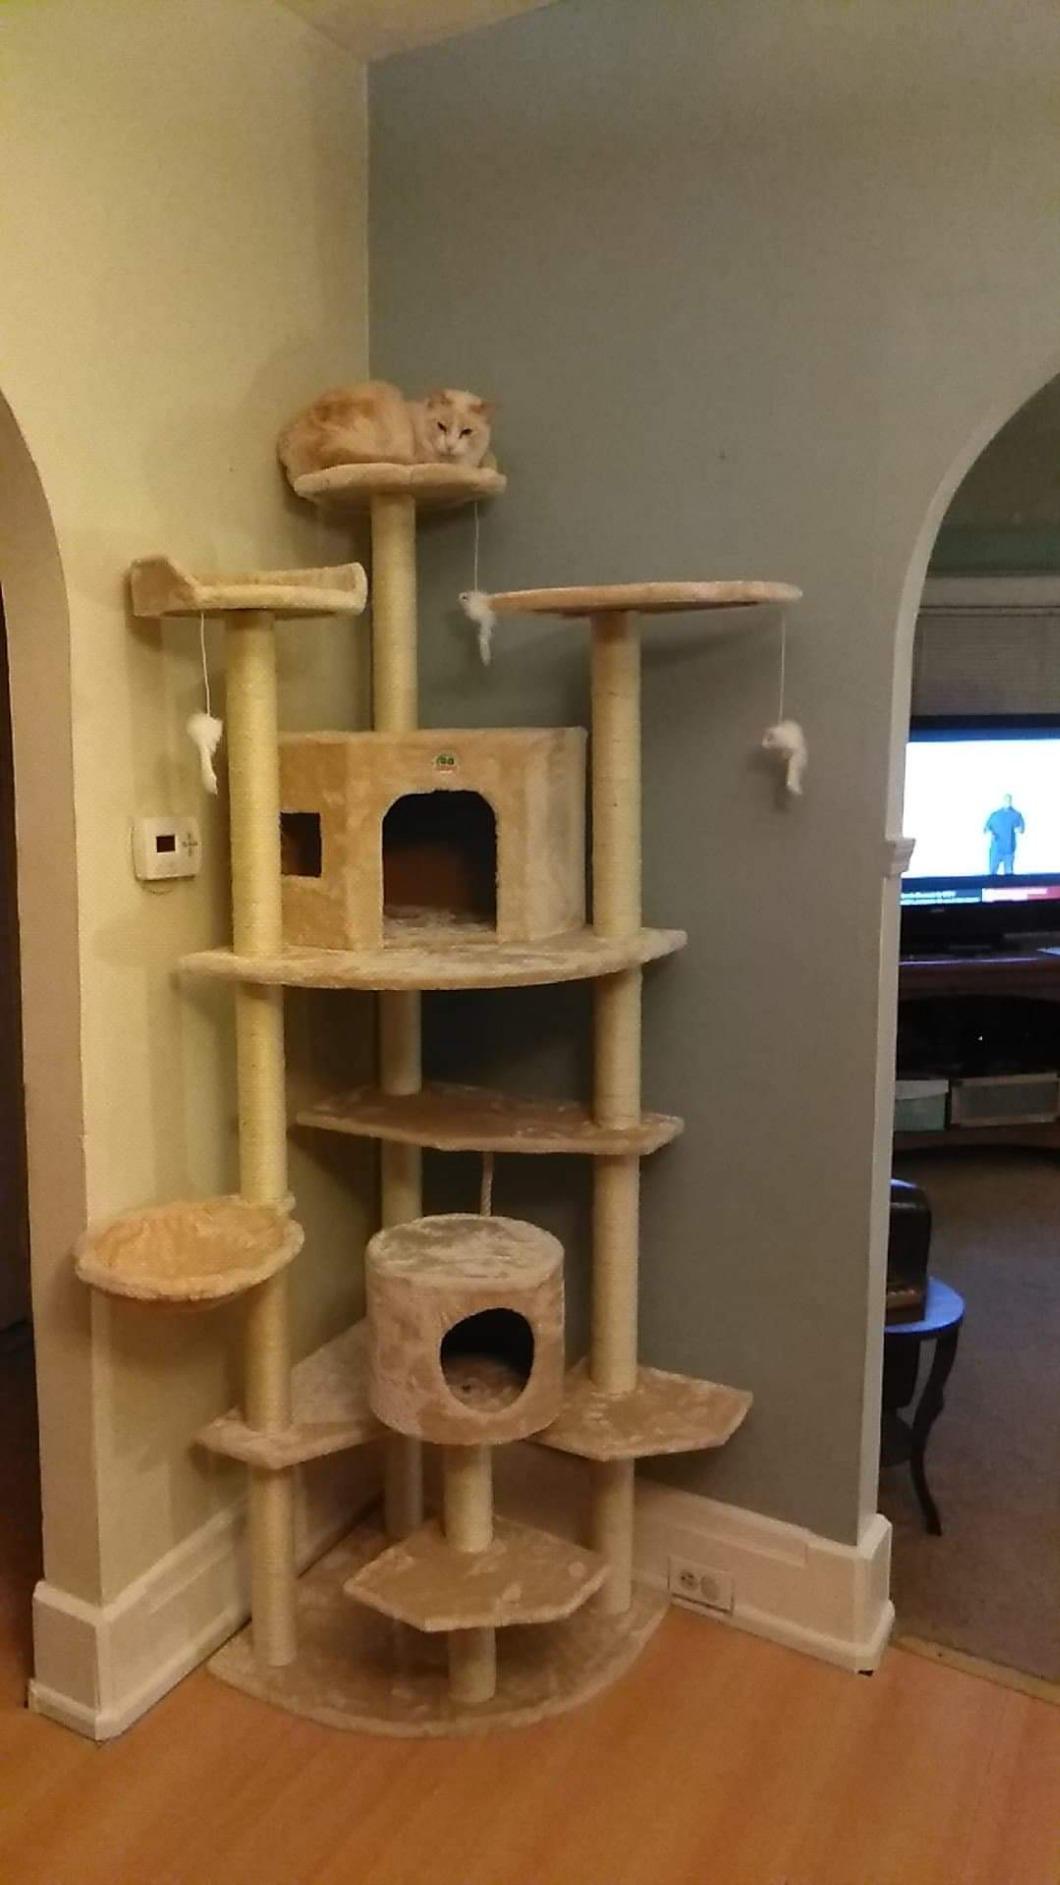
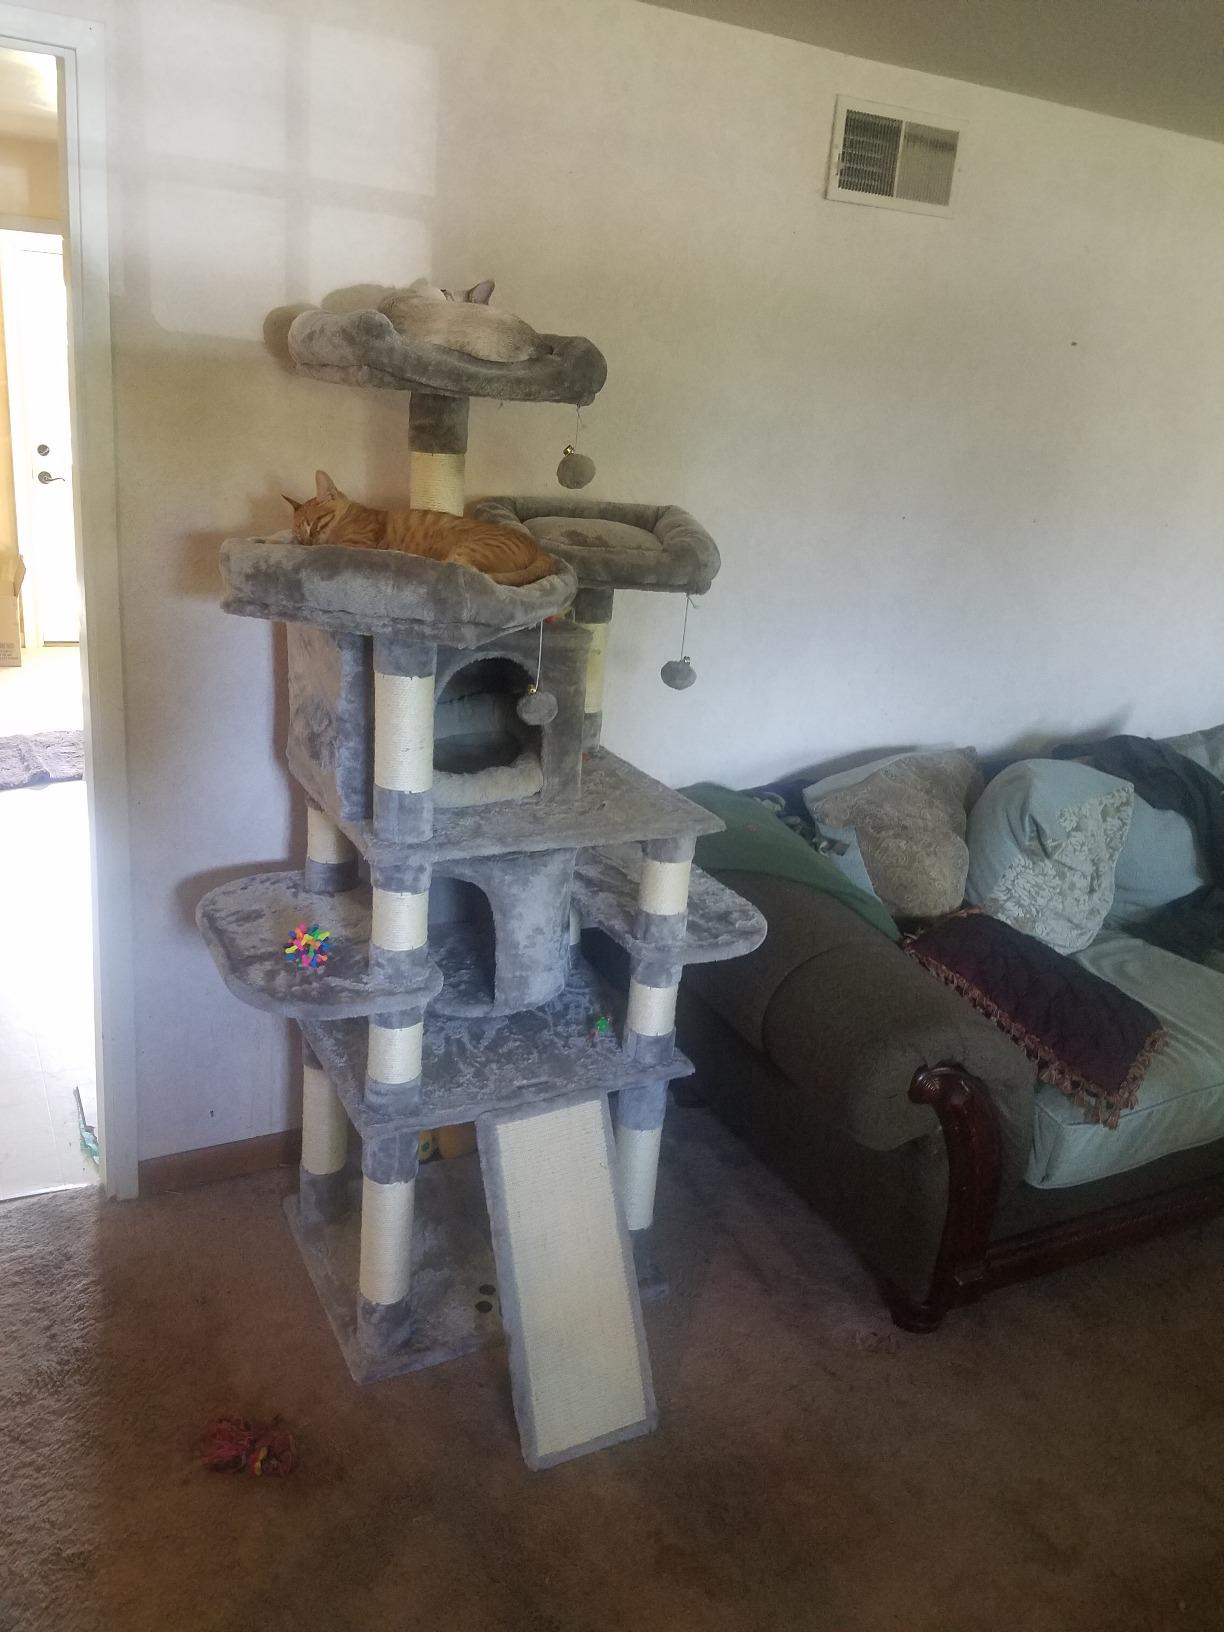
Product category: items_cat tree
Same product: no